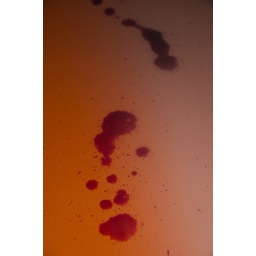
Don't worry, a plate with beet juice has just felt on the ground in the kitchen. :D